Power station

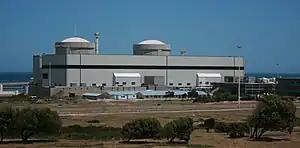
The Koeberg Nuclear Power Station, South Africa

Salinity gradient energy is called pressure-retarded osmosis. In this method, seawater is pumped into a pressure chamber that is at a pressure lower than the difference between the pressures of saline water and fresh water. Freshwater is also pumped into the pressure chamber through a membrane, which increases both the volume and pressure of the chamber. As the pressure differences are compensated, a turbine is spun creating energy. This method is being specifically studied by the Norwegian utility Statkraft, which has calculated that up to 25 TWh/yr would be available from this process in Norway. Statkraft has built the world's first prototype osmotic power plant on the Oslo fjord which was opened on 24 November 2009. In January 2014, however, Statkraft announced not to continue this pilot.